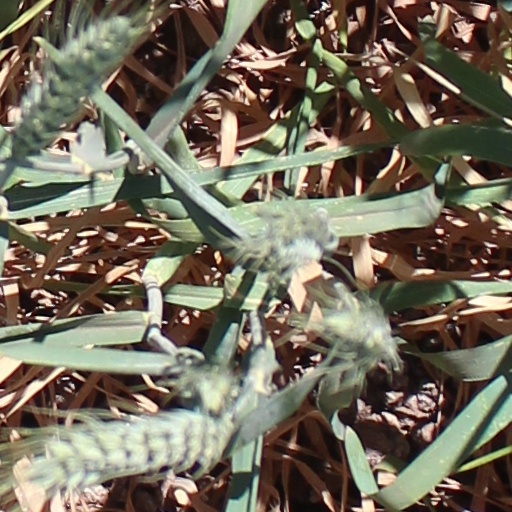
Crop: wheat